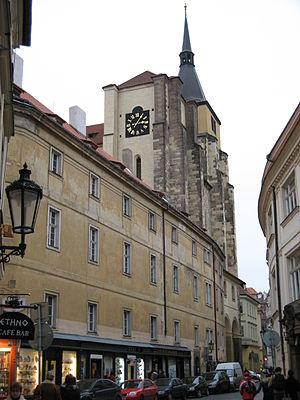
St-Gilles a Prague Polski: Kościół św. Idziego, ul. Husova, Stare Miasto w Pradze